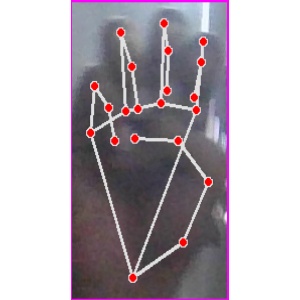
अक्षर: म